American bittern

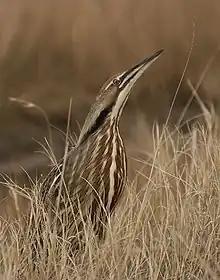
American bittern attempting to hide

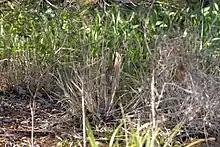
American bittern (dead center, head extended) hiding in tall grass, Wakulla Springs State Park

The American bittern is a solitary bird and usually keeps itself well-hidden and is difficult to observe. It usually hunts by walking stealthily in shallow water and among the vegetation, stalking its prey, but sometimes it stands still in ambush. If it senses that it has been seen, it remains motionless, with its bill pointed upward, its cryptic coloration causing it to blend into the surrounding foliage. It is mainly nocturnal and is most active at dusk. More often heard than seen, the male bittern has a loud, booming call that resembles a congested pump and which has been rendered as "oong, kach, oonk". While uttering this sound, the bird's head is thrown convulsively upward and then forward, and the sound is repeated up to seven times.